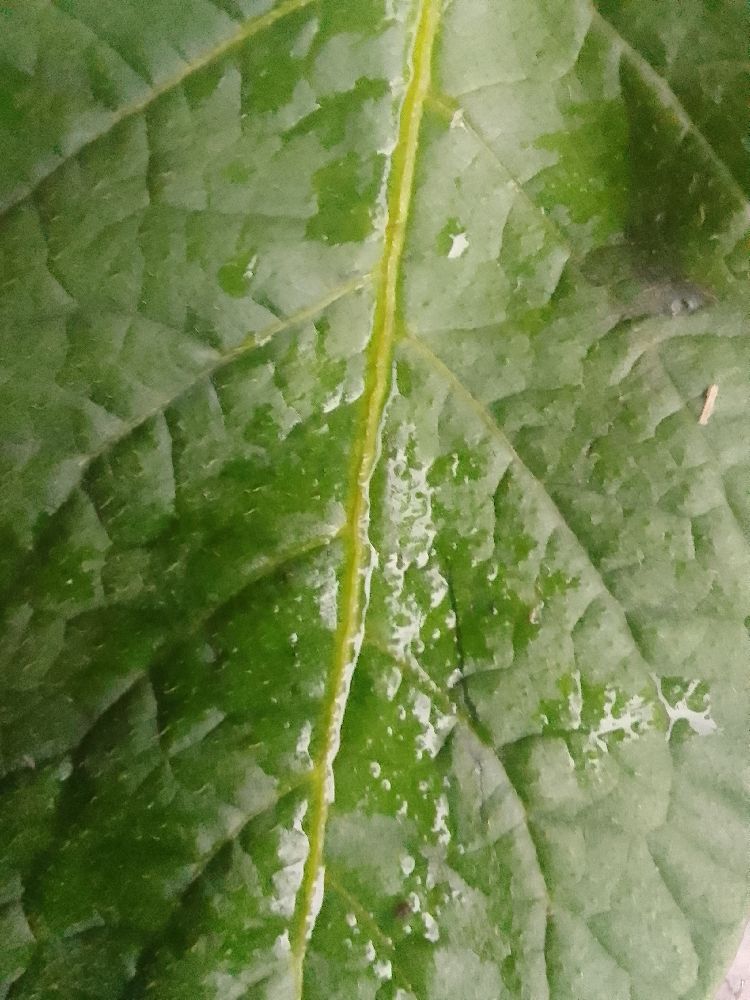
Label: Healthy